Follow for Now

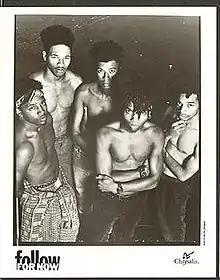

Follow for Now was an American rock band from Atlanta, Georgia, formed in 1987. During the height of their popularity, Follow for Now were considered an important band in an emerging black rock movement that also included Bad Brains, Living Colour and Fishbone. They released one self-titled album in 1991.